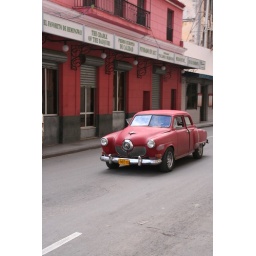
red car in the red town